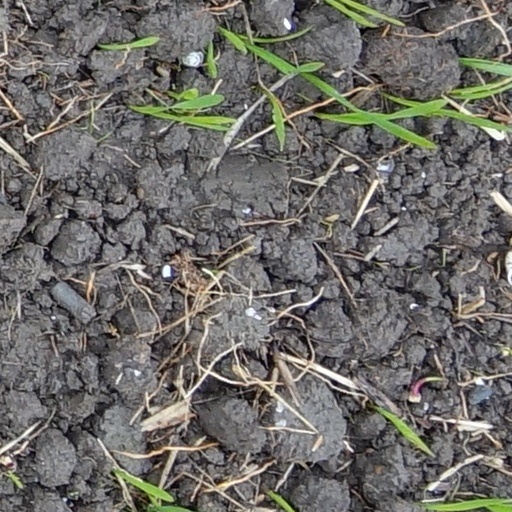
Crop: wheat